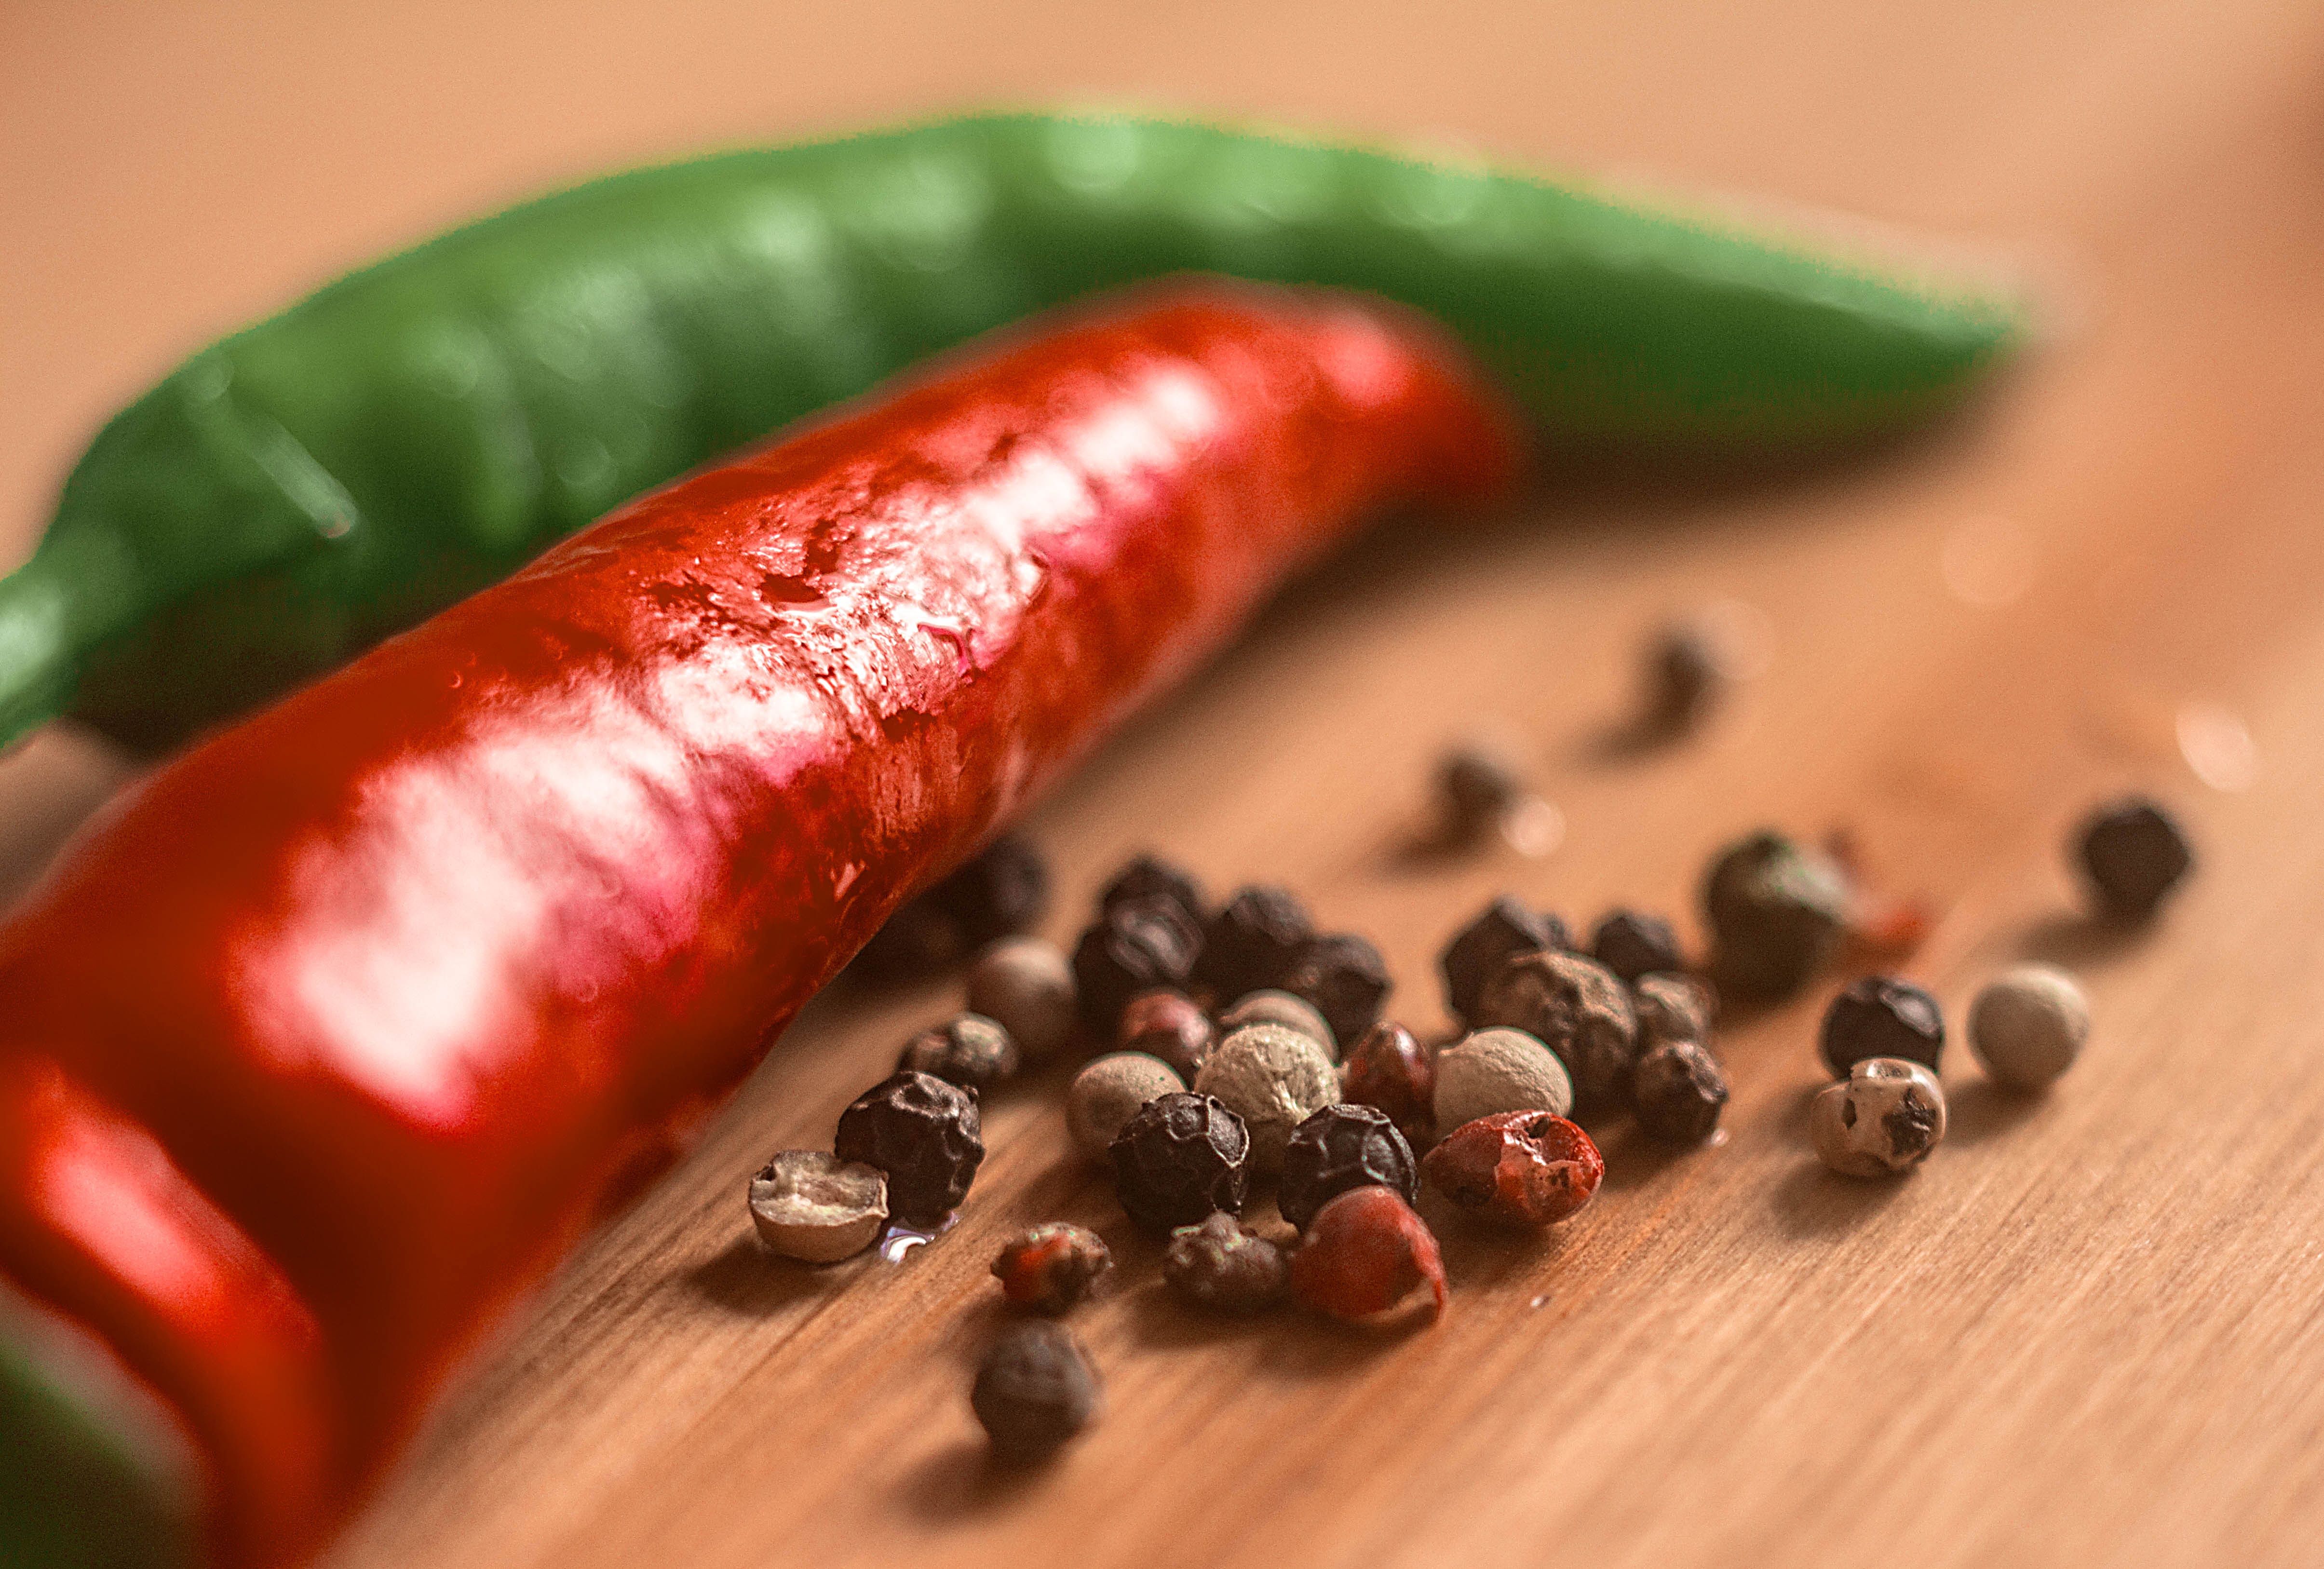
sharp, plant, fruit, flower, summer, food, green, pepper, red, produce, vegetable, garden, closeup, close up, seasoning, spices, beautiful, macro photography, vegetable garden, flowering plant, chili pepper, cayenne pepper, land plant, bell peppers and chili peppers